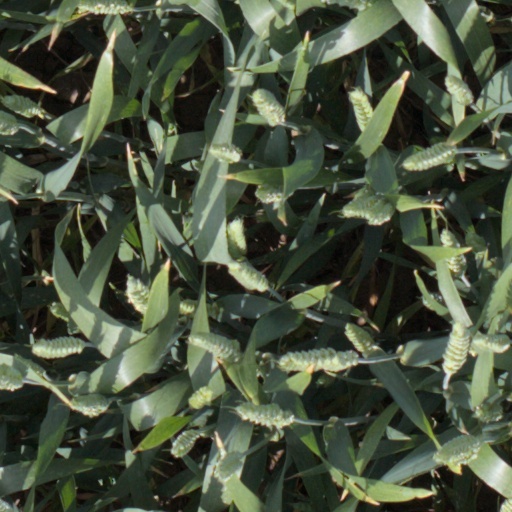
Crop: wheat